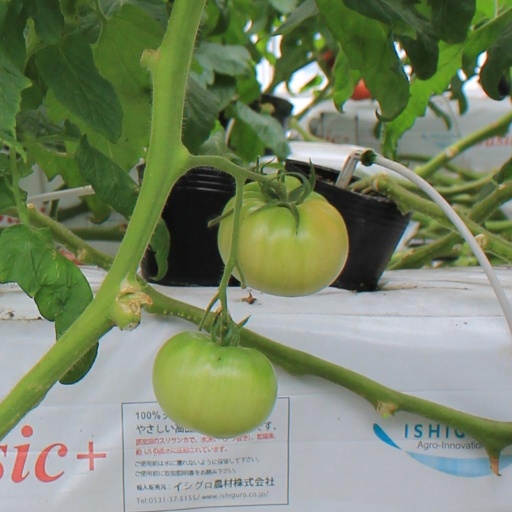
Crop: tomato